Tye Smith

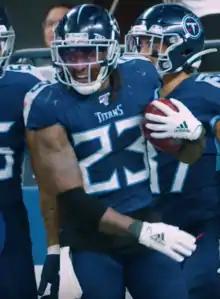
Smith with the Titans after returning a blocked field goal for a touchdown in 2019

On January 16, 2017, Smith signed a futures contract with the Tennessee Titans. In 2017, Smith played in a career-high 15 games in his first season with the Titans and posted career-bests with 11 tackles, an interception and eight special teams tackles. He was placed on injured reserve on July 31, 2018.